Marble Hill House

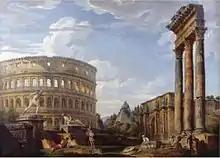
One of the "capricci" by Giovanni Paolo Pannini in Marble Hill House

An archaeological investigation found evidence of what has been described as a bowling alley next to the house in 2017. However, it is likely that game resembled boules as much as bowling and the "alley" (better described as a depression in the ground) does not resemble the modern concept of a bowling alley. The main evidence that the area was used for some sort of bowling rests on contemporary plans.